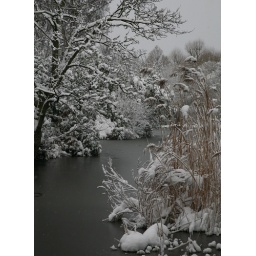
The pond is lightly frozen, as birds land in the water they break through the ice and create chanels.